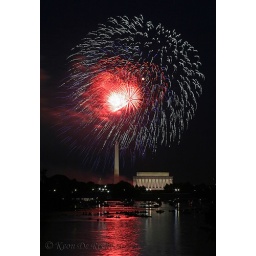
taken from arlington, VA. Lincoln memorial, monument and capital building in view.